Thistle tortoise beetle

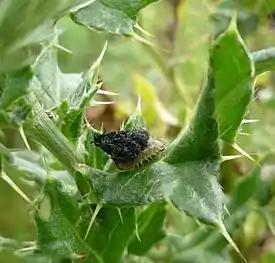
Thistle beetle larva carrying dried frass on its back on a creeping thistle.

The thistle tortioise beetles measure 6.0–8.0 mm in length. Like all "Cassida", its head is covered by the pronotum, and the elytra has a wide flange surrounding it. This species is highly rounded, with green or yellowish-green elytra, sometimes with a small, dark triangular spot around the scutellum. The common name may be misleading for the identification of this species as rubiginosus, which is Latin for "rusty or rust-coloured". However, in preserved conditions, the green color quickly becomes brown.